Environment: real
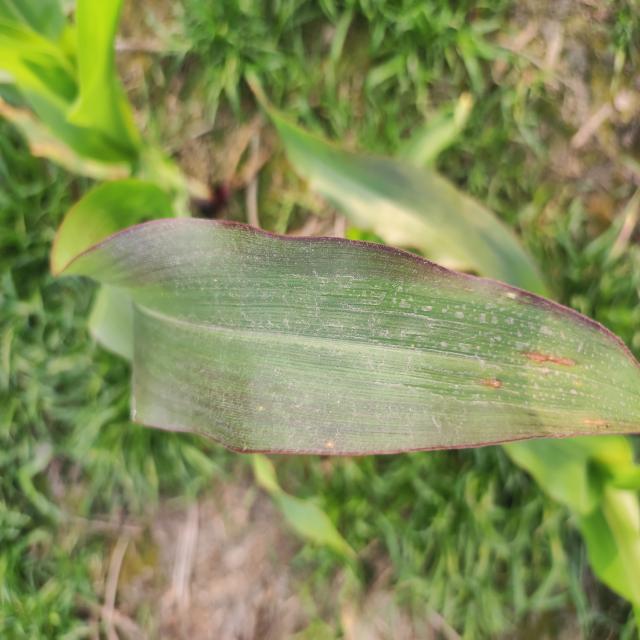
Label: phosphorus_deficiency